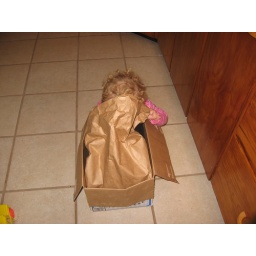
In a bag in a box